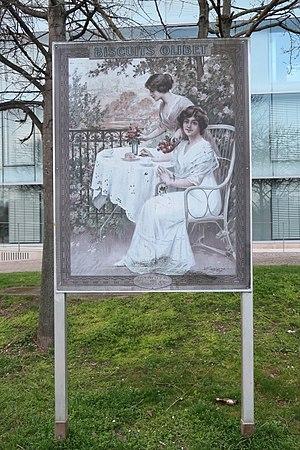
Panneau (21 quai Gallieni) avec une ancienne publicité de la marque de biscuits Olibet, rappelant l'usine qui se trouvait autrefois à Suresnes (Hauts-de-Seine).
L'histoire de Suresnes, commune de la banlieue ouest de Paris, est particulièrement liée à sa position géographique singulière, entre la Seine et le mont Valérien, l'un des points les plus élevés de l'agglomération parisienne. Ses activités économiques se développent ainsi historiquement en lien avec cet environnement, de la pêche sur le fleuve, en passant par la culture de la vigne sur les coteaux, l'industrie automobile et aéronautique le long de la Seine et, depuis la création du centre d'affaires de La Défense dans les communes voisines de Courbevoie et de Puteaux, par l'accueil de sièges de grandes entreprises.
Olibet est une entreprise française de production de biscuits aujourd'hui disparue.